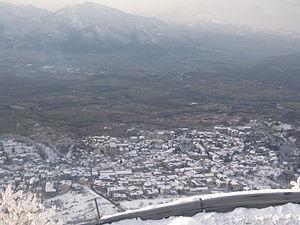
Bagnoli Irpino est une commune de la province d'Avellino dans la région Campanie en Italie.